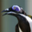
Label: bird